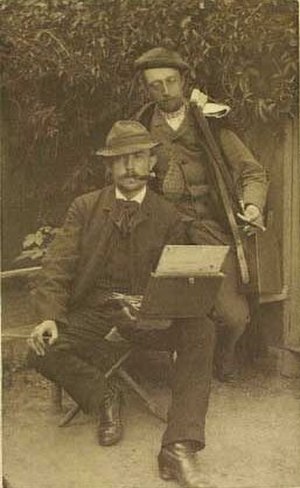
Peter Tom-Petersen
Peter Tom-Petersen og Georg Achen i arbejdstøjet
Peter Tom-Petersen eller Peter Thomsen Petersen var en dansk maler og tegner, i dag primært kendt for sine talrige skildringer af danske købstæder og herregårde. Han hed oprindelig Thomsen Petersen, men forandrede det den 16. juli 1920 til Tom Petersen.